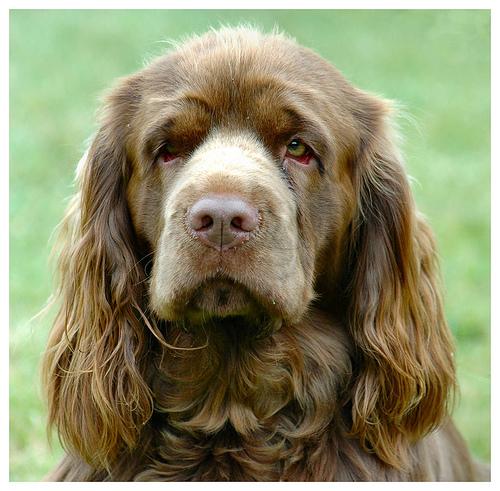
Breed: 217-n000034-Sussex_spaniel